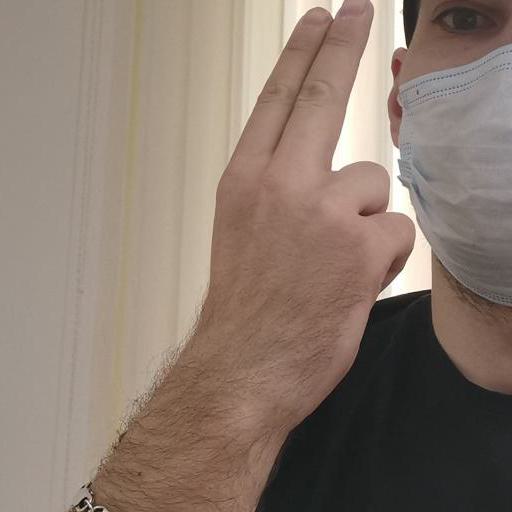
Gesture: two_up_inverted